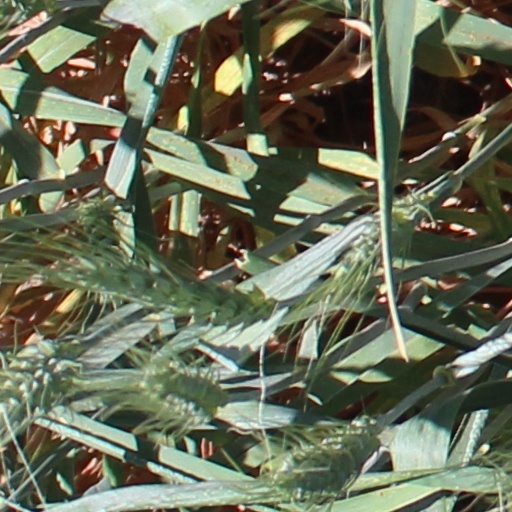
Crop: wheat